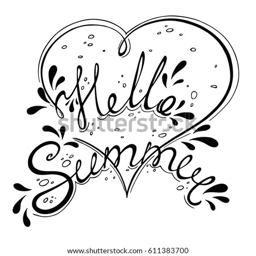
lettering by hand hello summer with a heart in hand - driven style